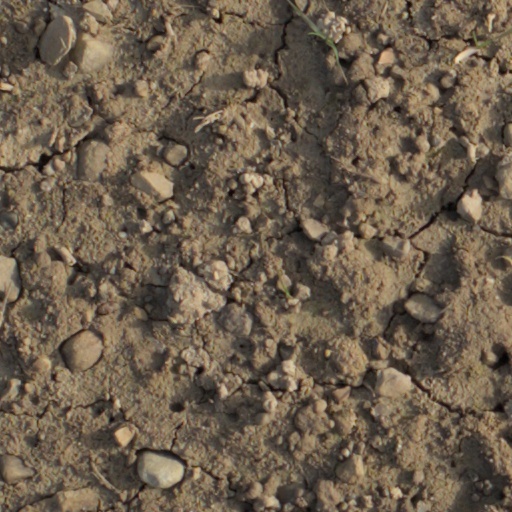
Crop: wheat